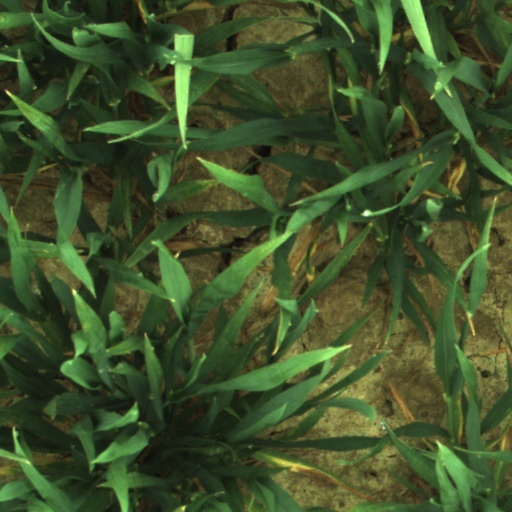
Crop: wheat